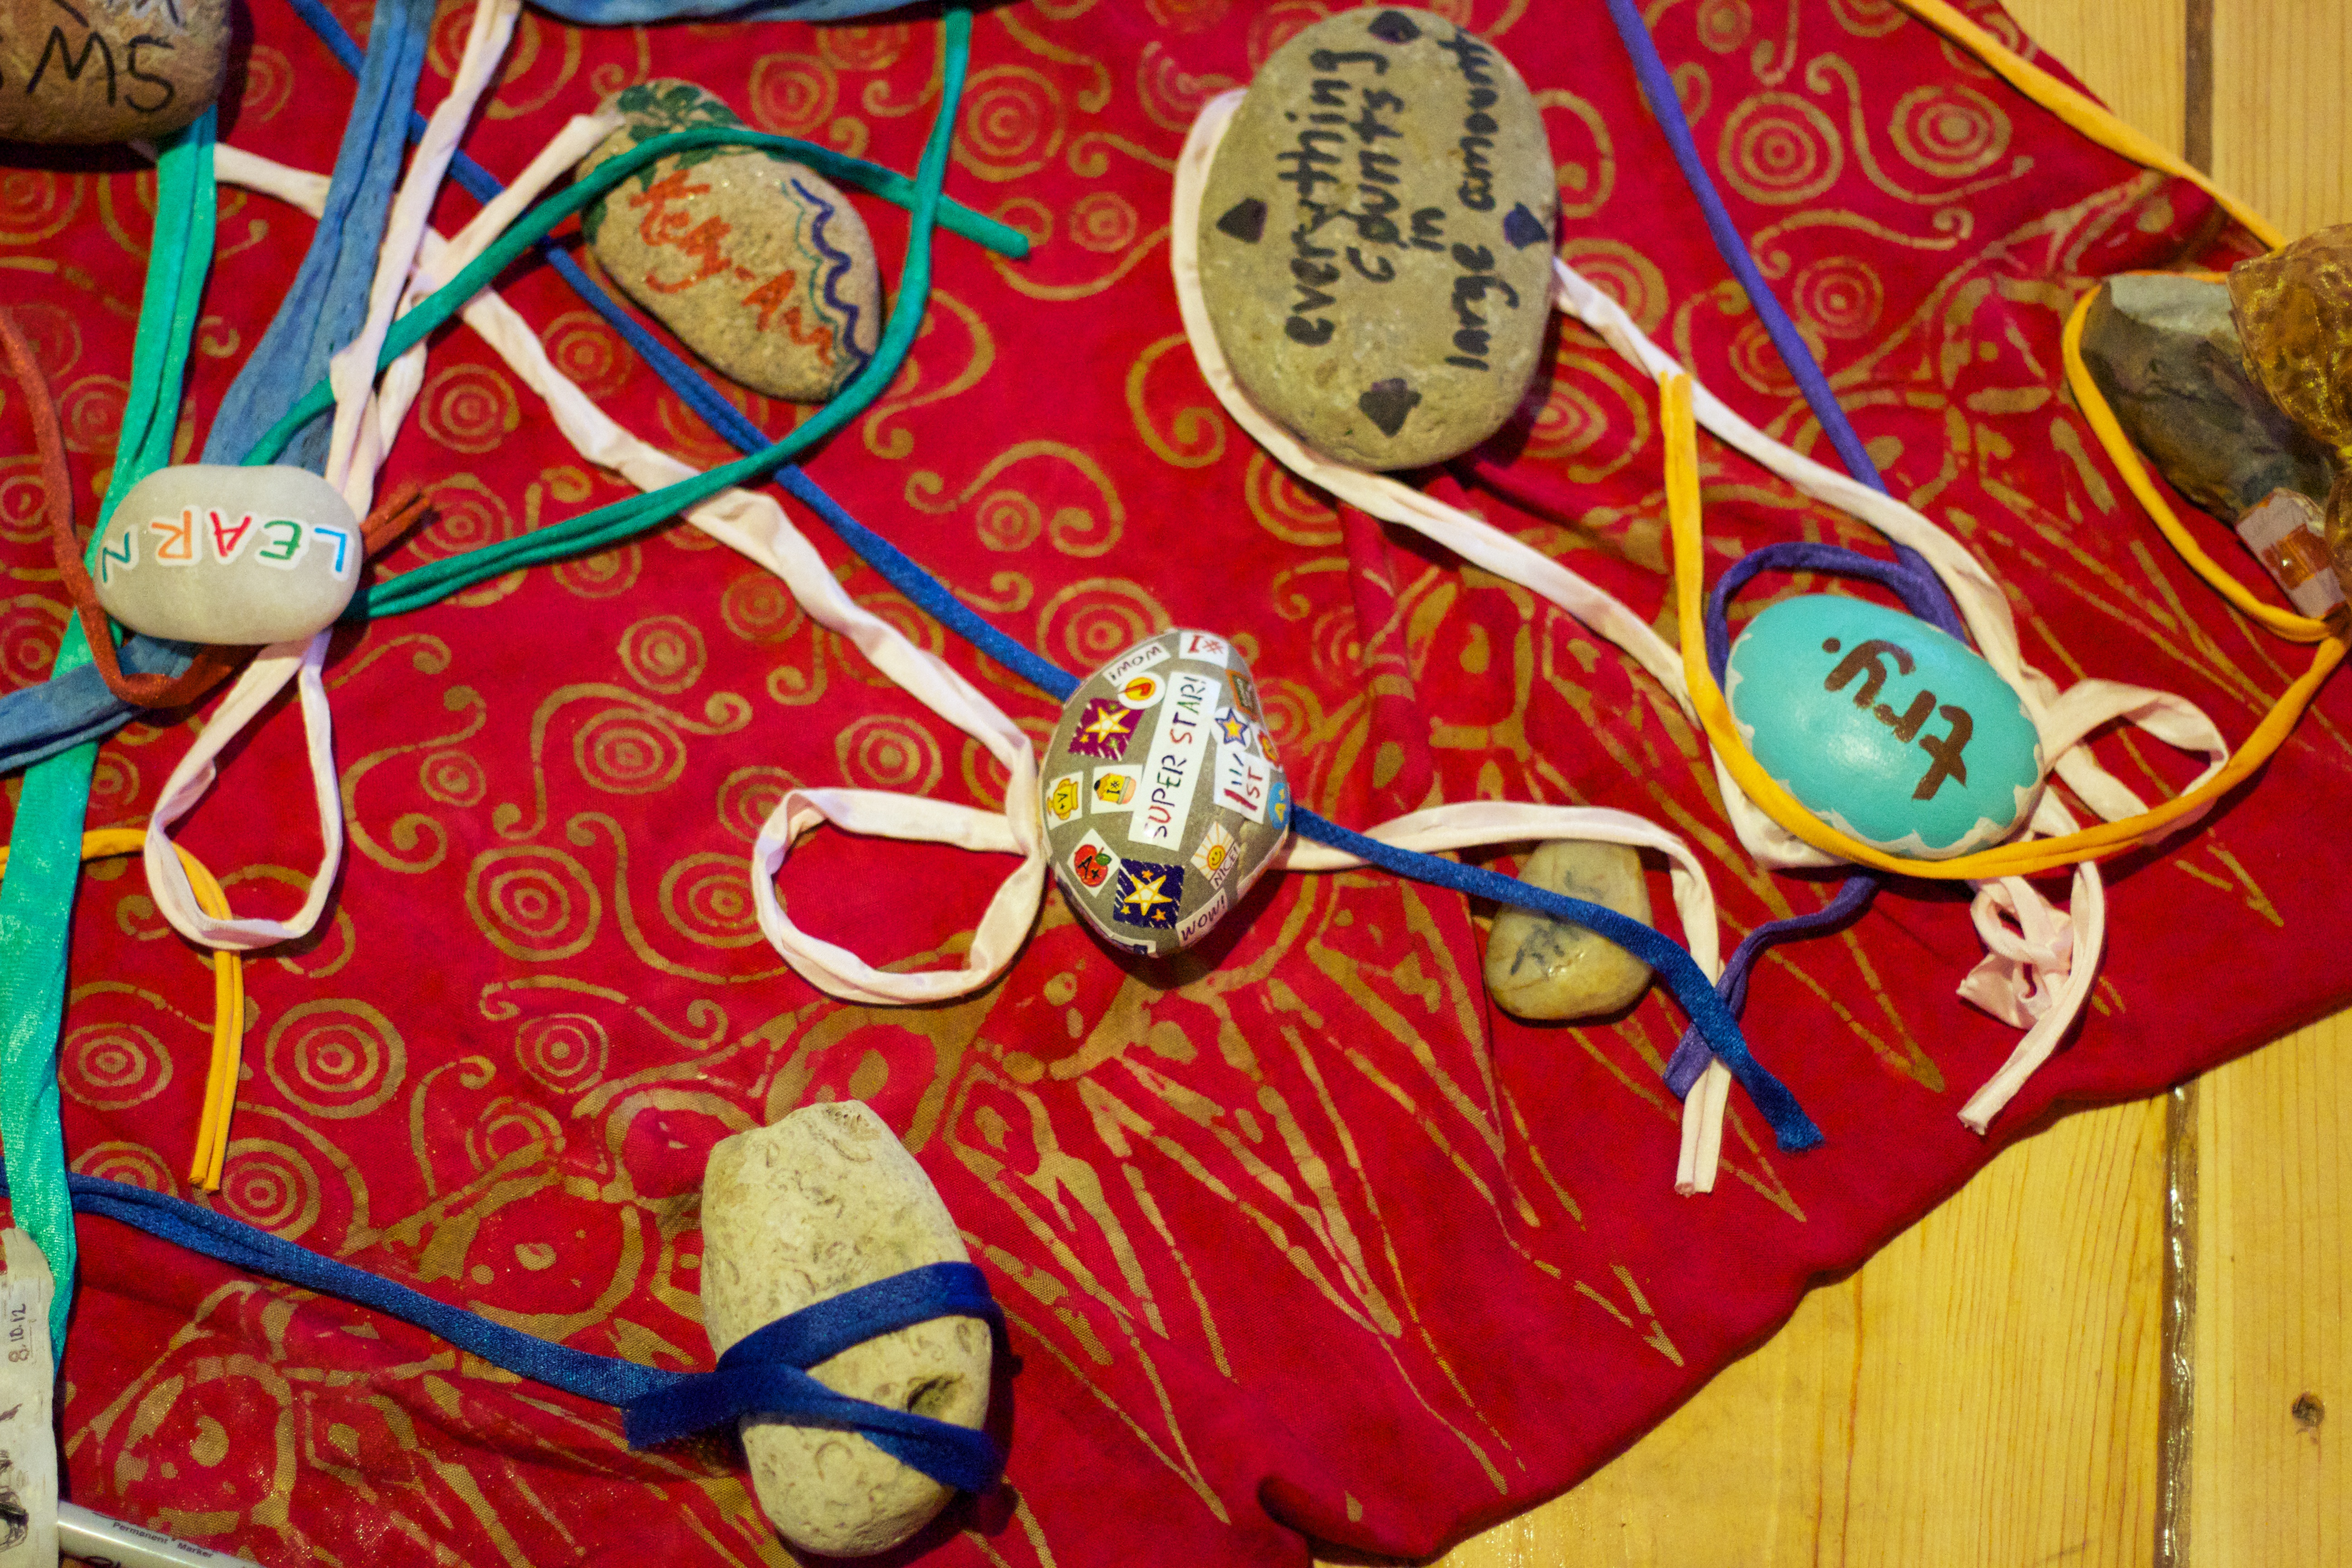
red, art, unplugd12